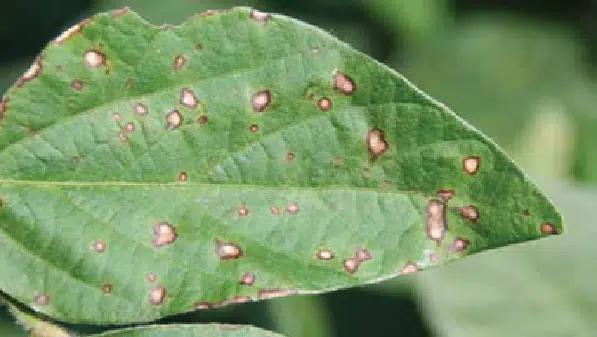
Plant: Soybean
Disease: soybean frog eye leaf spot